Tapa, Estonia

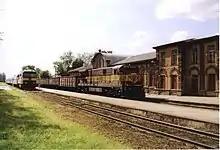
Tapa railway station

On the north wall of Tapa's railway station, there is a bronze plaque, originally dedicated on 9 January 1934 and rededicated on 20 February 1993, that commemorates the Estonian War of Independence. On the plaque is the symbol of Tapa's armoured train regiment. Called "Flying Death on the Railway", the symbol is a skull with a pair of angel wings and wagon train wheels behind it.